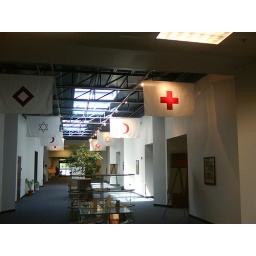
american red cross center in dallas